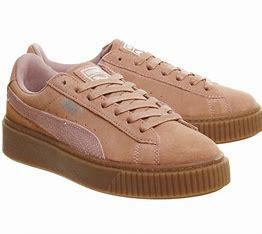
Brand: Puma
Model: Suede Platform